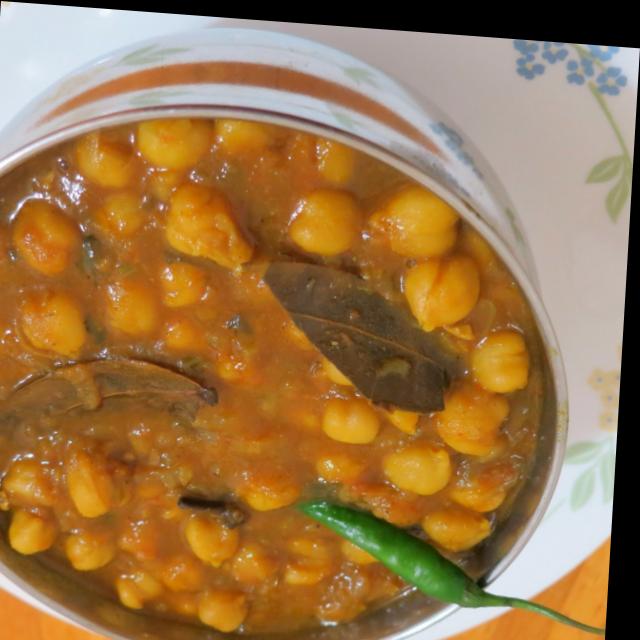
Dish: chole